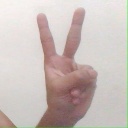
अक्षर: क